Flamenco mode

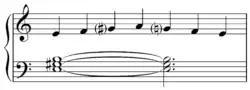
The two possibilities for ascent and descent over the tonic in the flamenco mode : a chromatic tetrachord (E–F–G–A) and/or Phrygian tetrachord (E–F–G–A) .

The exact chords depend on the song form ("palo") and guitar chord positions since chord voicings in flamenco often include nontriadic pitches, especially open strings. It is characteristic that III, II, and I appear as dissonant chords with a minimum of four tones (for example seventh chords or mixed third chord). Since the tetrachord beginning on the tonic may ascend or descend with either G-sharp or natural (Phrygian tetrachord), the mixed-thirds clash between the major third degree (G) in the melody and the minor third degree (G) in the accompanying harmony occurs frequently and is characteristic of the flamenco esthetic, as with the blues scale on a major chord.